Matt Donovan (ice hockey)

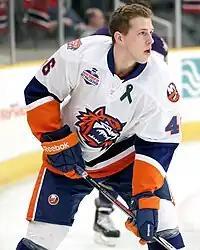
Donovan at the 2013 AHL All-Star Skills Competition

Donovan grew up playing in Oklahoma City's youth hockey program where he initially attended Edmond North High School until the age of 15 before moving to John F. Kennedy High School in Cedar Rapids, Iowa. While in Iowa, Donovan played for the Cedar Rapids RoughRiders of the United States Hockey League (USHL). As a RoughRider, he was named to the USHL All-Rookie Team in his first season (2007–08), and the league's First All-Star Team in the following season.